Greenwich Heritage Centre

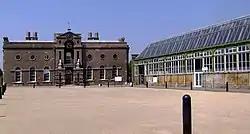
Artillery Square with the Old Royal Military Academy and Greenwich Heritage Centre

Greenwich Heritage Centre was a museum and local history resource centre located in Woolwich, southeast London, England. Established in 2003 by the London Borough of Greenwich, it was managed by the Royal Greenwich Heritage Trust from 2014 until its closure in July 2018. The museum was based in a historic building in Artillery Square, in the Royal Arsenal complex, which was established in the 17th century as a repository and manufactory of heavy guns, ammunition and other military ware.